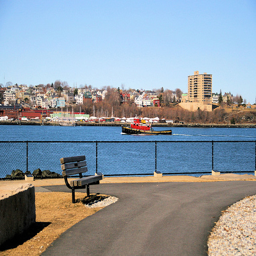
A bench siting on the side of a road next to a lake.
A bench near a pier overlooking the city.
An empty bench is next to a path.
A road and a bench in front of a river with a tugboat going by.
A bench next to a walkway near a river with a boat in it.